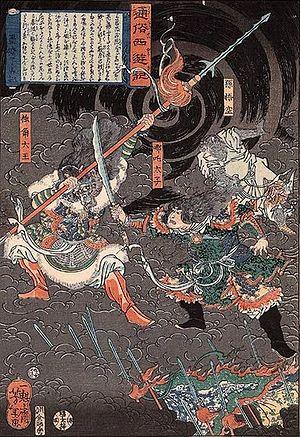
Nezha, plus connu sous le nom de Nezha Santaizi le Troisième Plus Haut Fils.